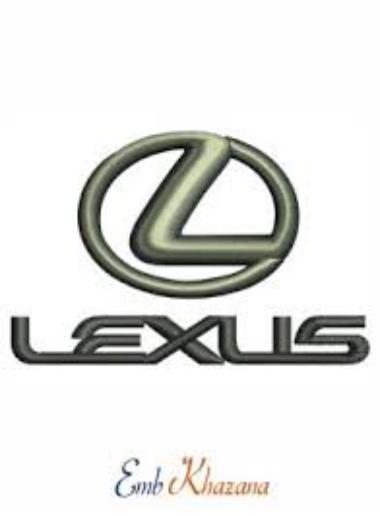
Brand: lexus-1
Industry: Transportation